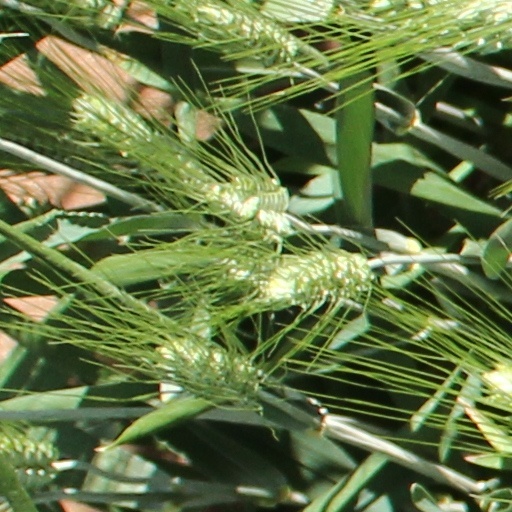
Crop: wheat